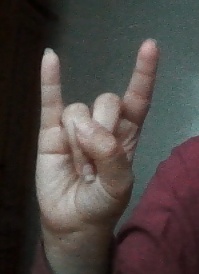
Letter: la